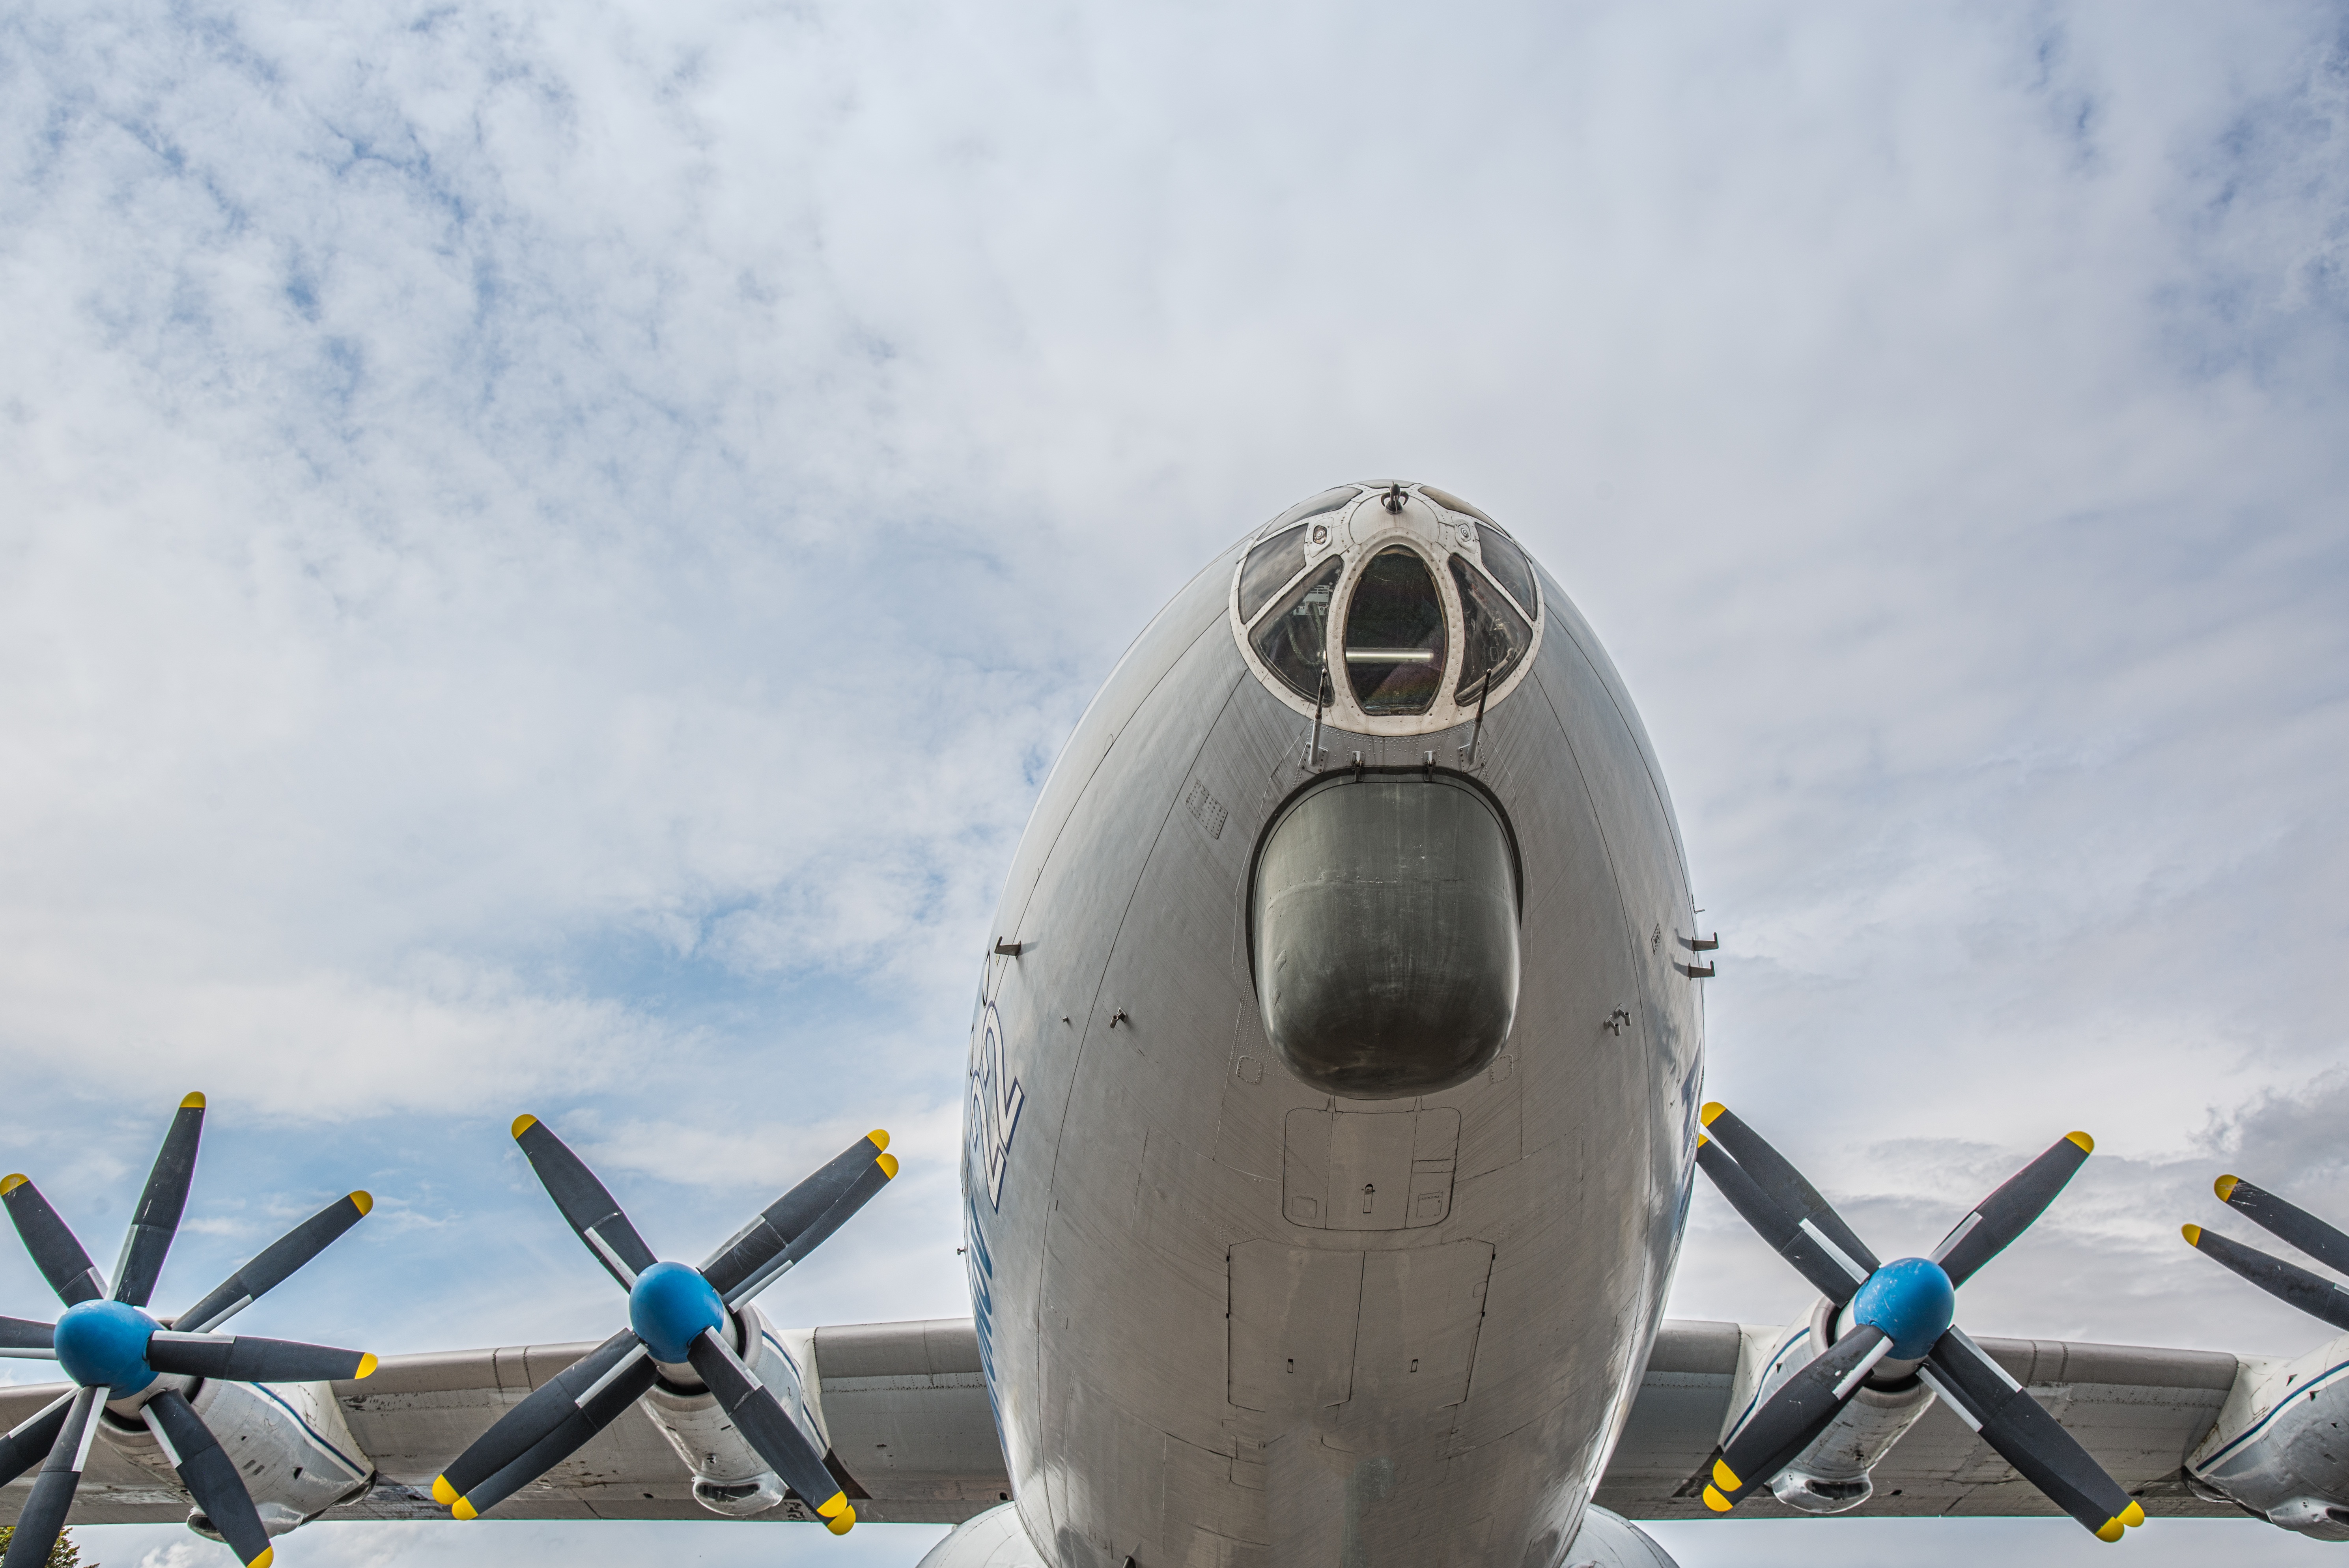
wing, sky, airplane, aircraft, vehicle, airline, aviation, flight, nose, clouds, airliner, technik museum speyer, boeing, takeoff, antonov, air force, jet aircraft, fighter aircraft, cargo aircraft, military aircraft, air travel, atmosphere of earth, wide body aircraft, aerospace engineering, aircraft engine, prompellerflugzeug